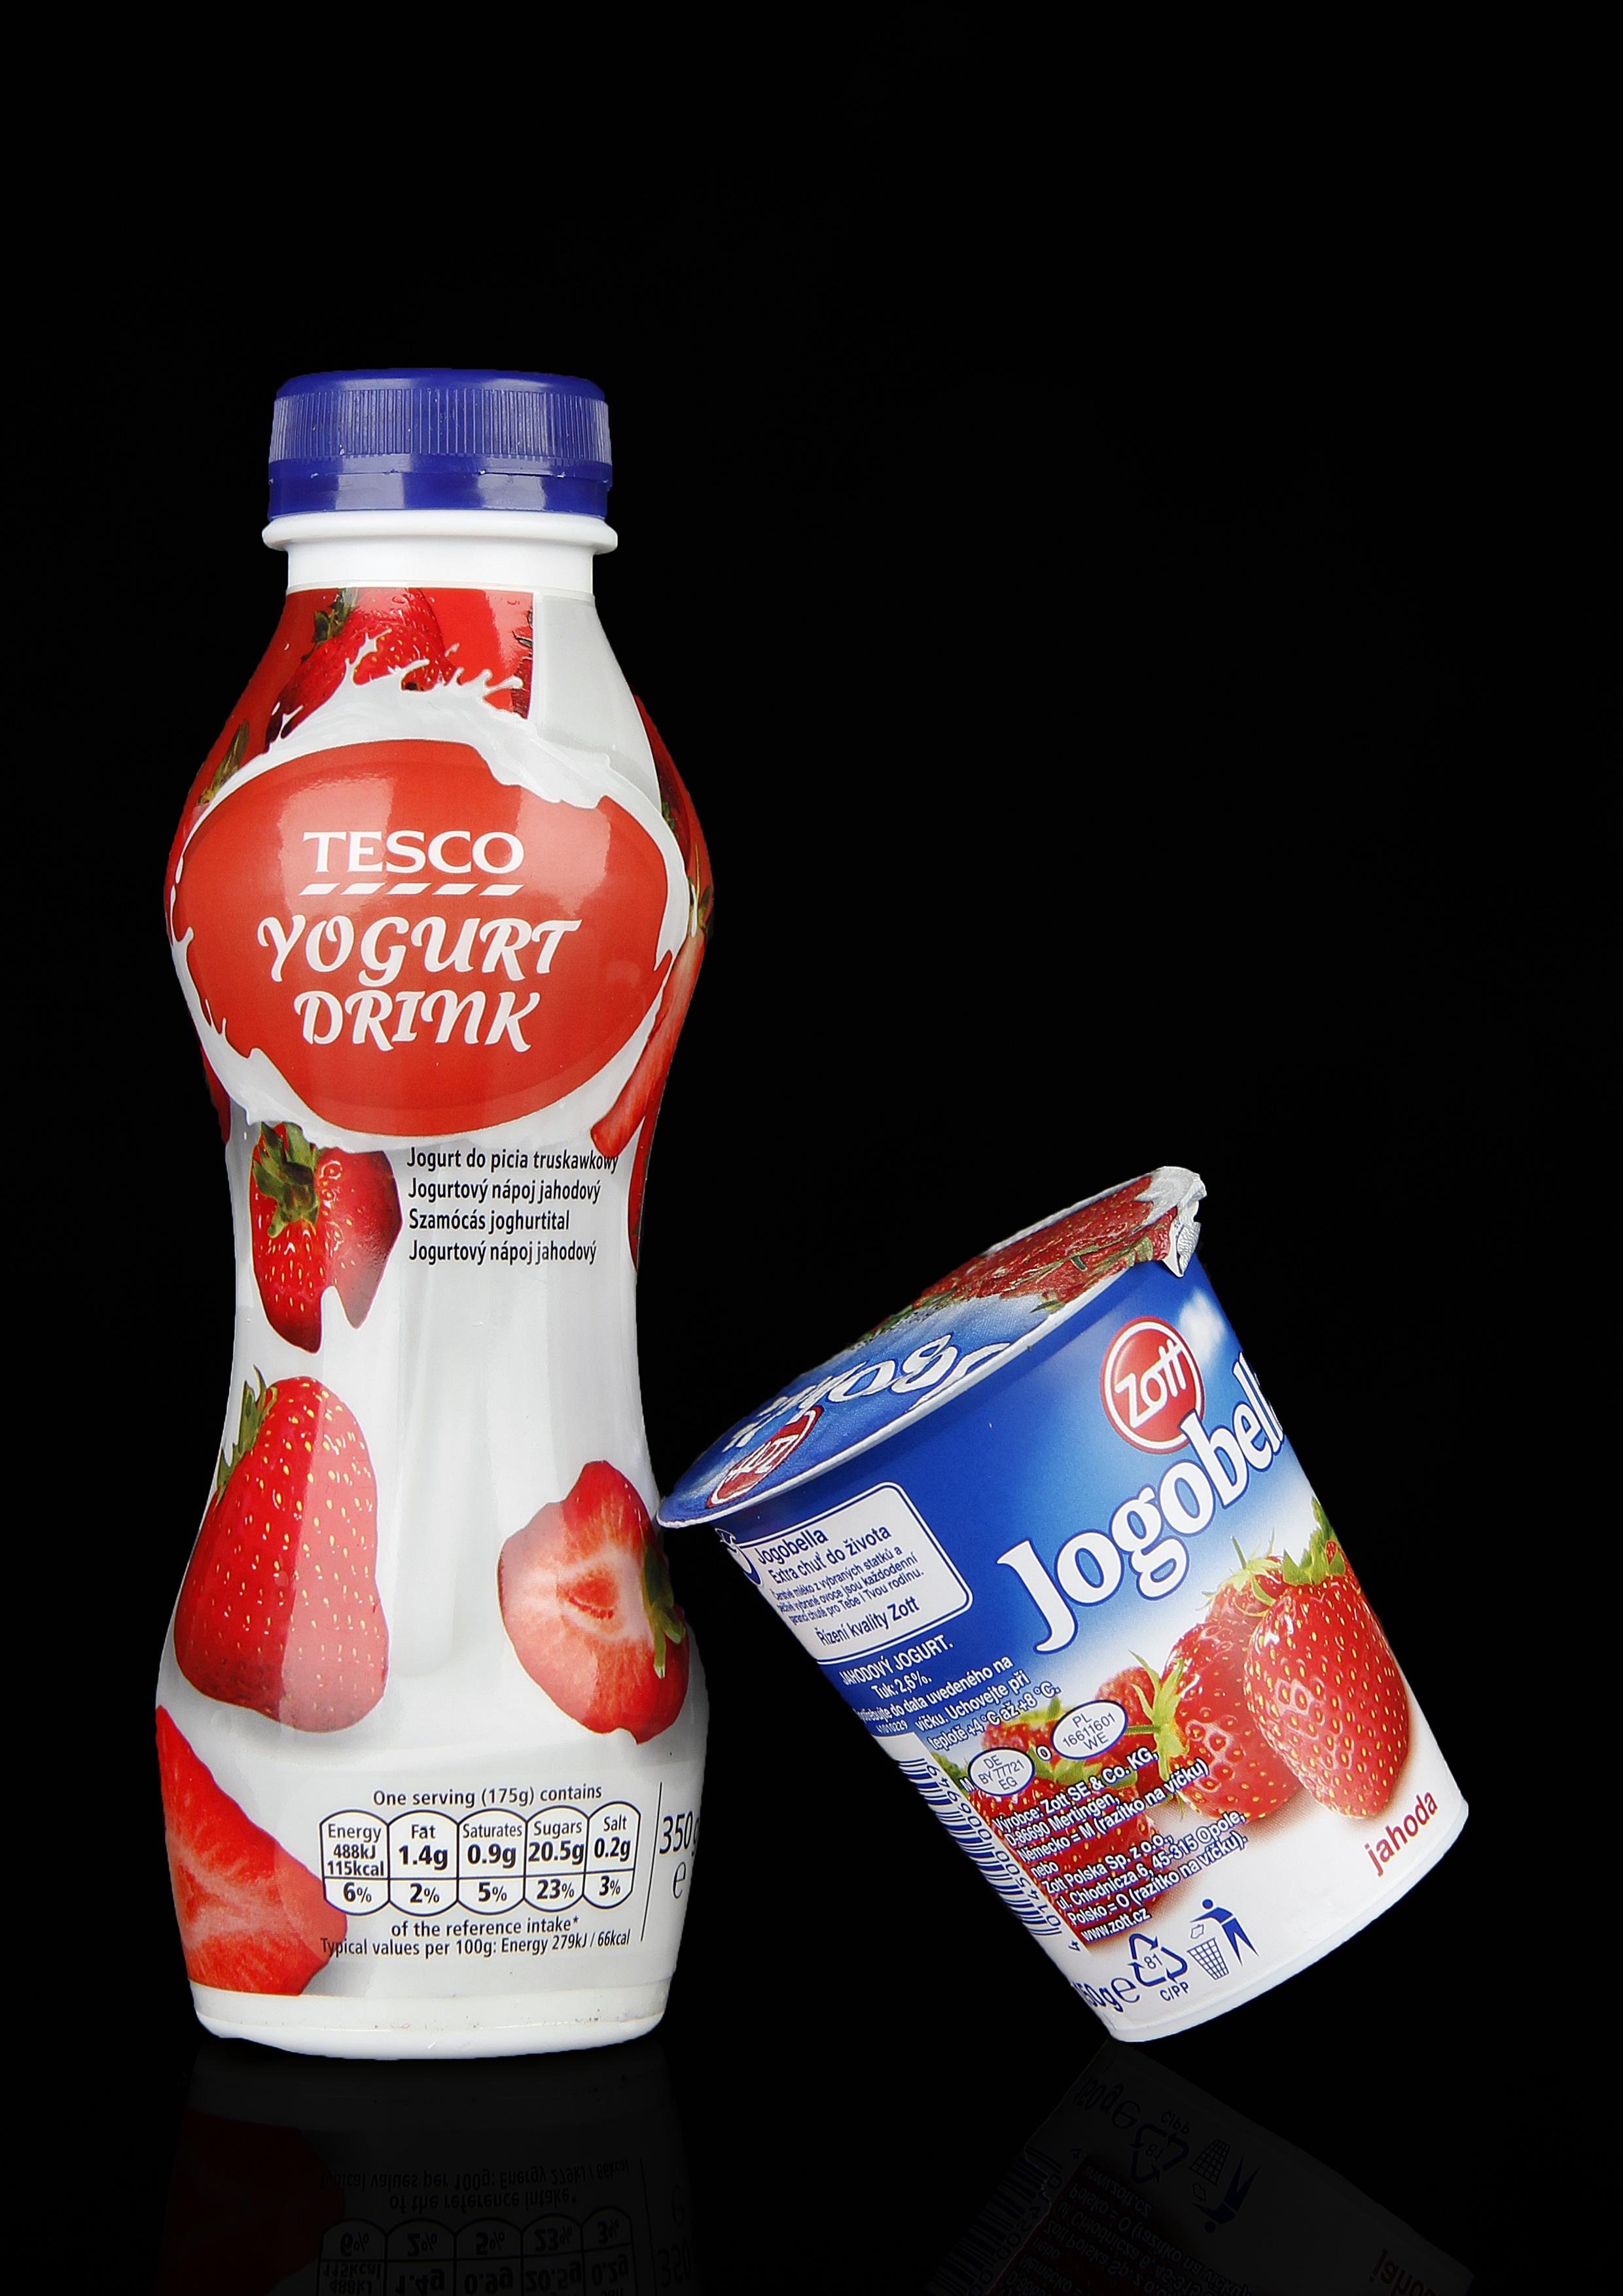
creative, advertising, food, red, produce, drink, bottle, blue, breakfast, lighting, strawberry, juice, product, colors, yogurt, composition, letters, strawberries, flavor, soft drink, jogobella